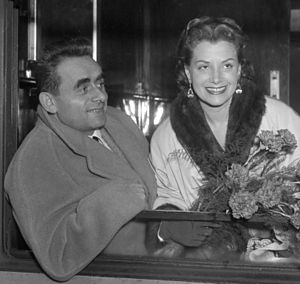
Henri-Georges Clouzot
Henri-Georges og Vera Clouzot i 1953
Henri-Georges Clouzot var en fransk filminstruktør, manuskriptforfatter og filmproducer. Kendt for blandt andre filmene Les Diaboliques og Le Corbeau.